University of Strathclyde Students' Association

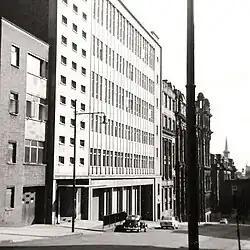
The original Strath Union building at 90 John Street in the late 1970s

The original Students' Union building was located at 90 John Street on the western side of the John Anderson Campus, adjoining onto the rear of the Royal College, James Weir and Thomas Graham buildings. It was opened in 1959, and also incorporated a steam power plant to provide heating for the Royal College and the later additions of the James Weir and Thomas Graham buildings. The 1959 building as originally constructed was a five-storey structure, however, an additional five mezzanine floors were constructed in 1976 as part of a neighbouring extension to the Thermodynamics laboratory of the James Weir Building, effectively creating ten levels in total. Some student groups and welfare services operated by the Association were housed in the St Paul's Building (known as the St Paul's Annexe) directly opposite.